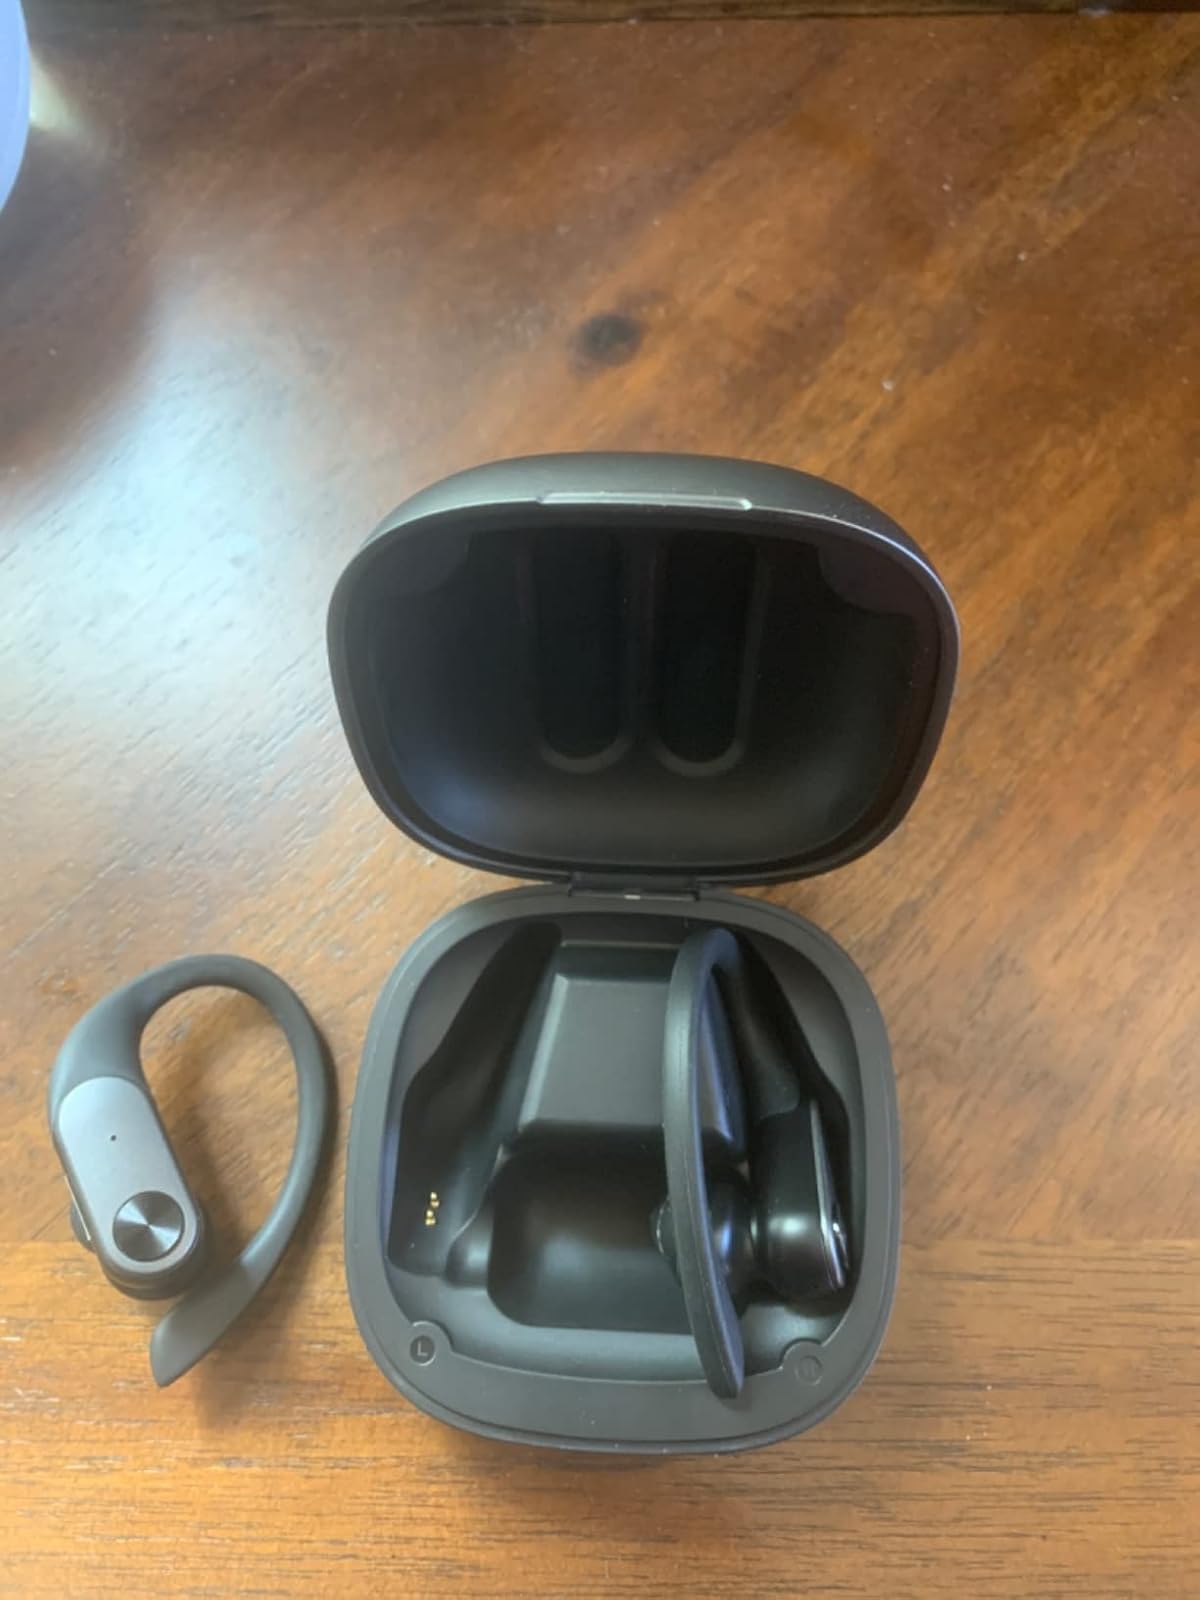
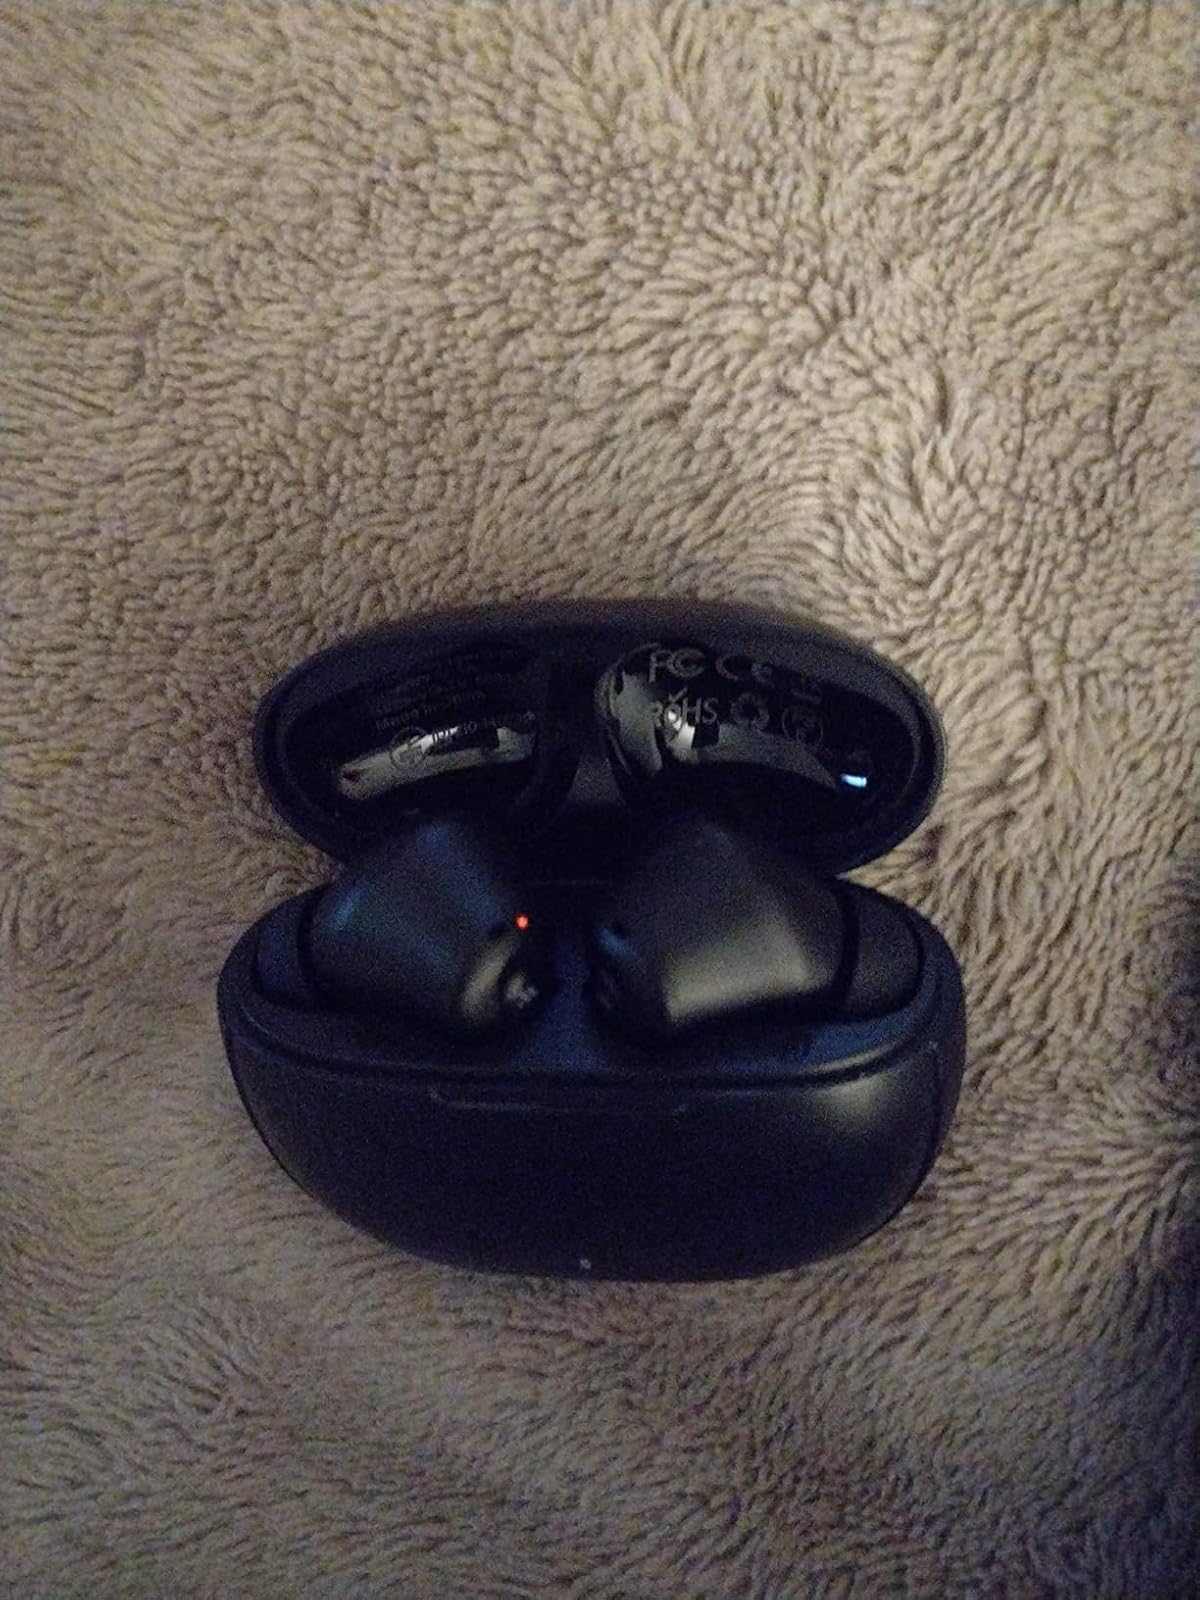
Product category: earbuds
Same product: no